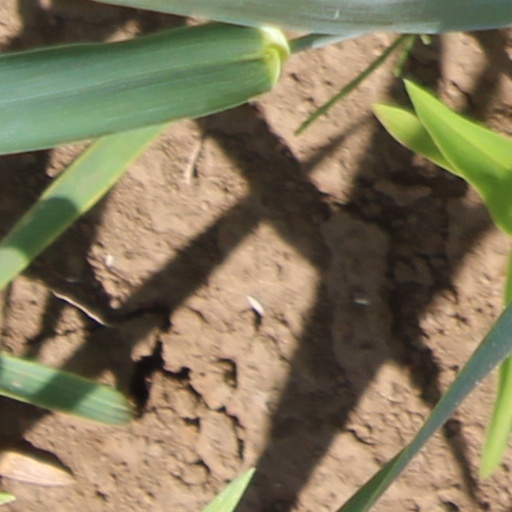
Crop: wheat